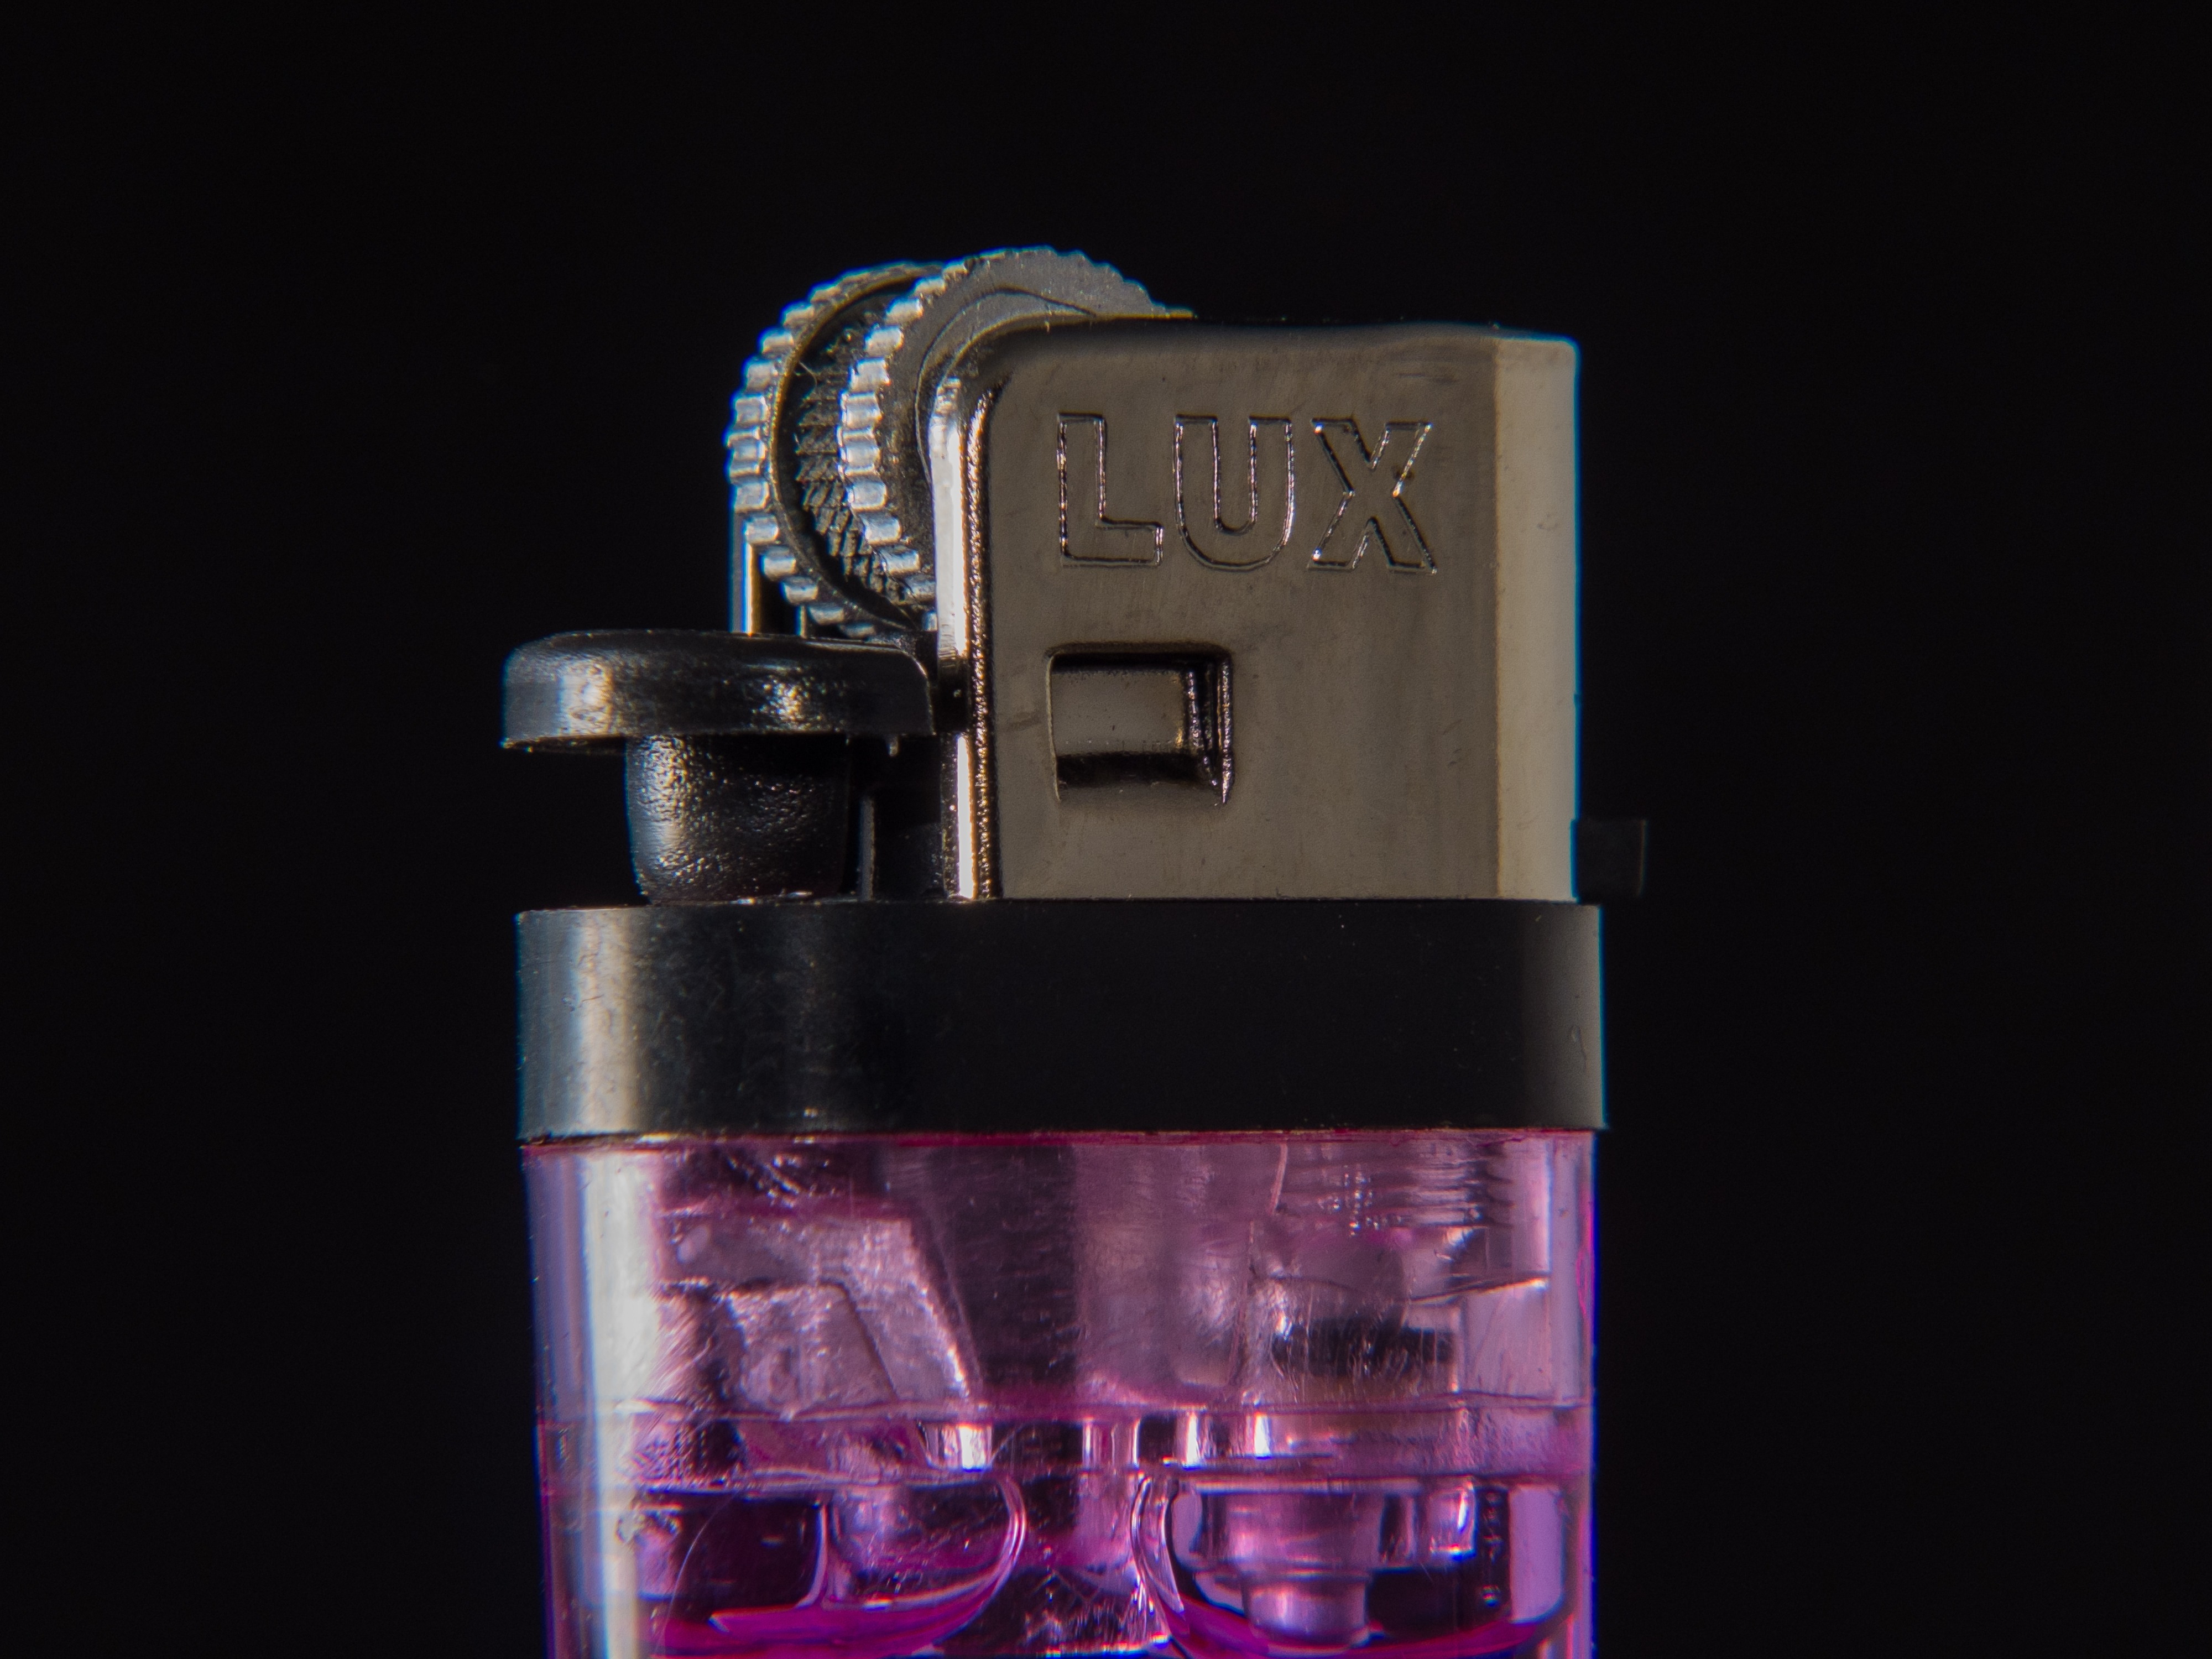
purple, bottle, lighting, lighter, product, perfume, distilled beverage, drinkware, disposable lighter